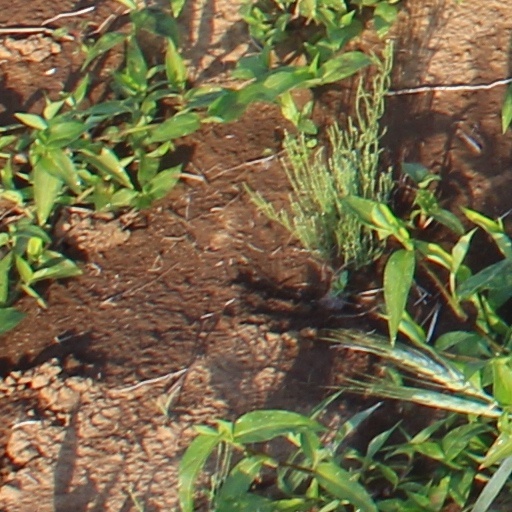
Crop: wheat